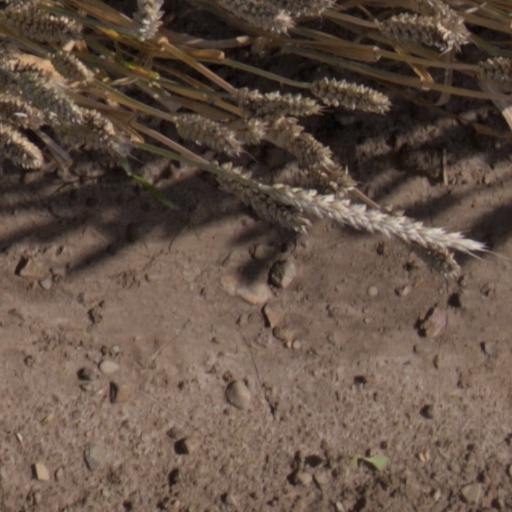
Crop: wheat